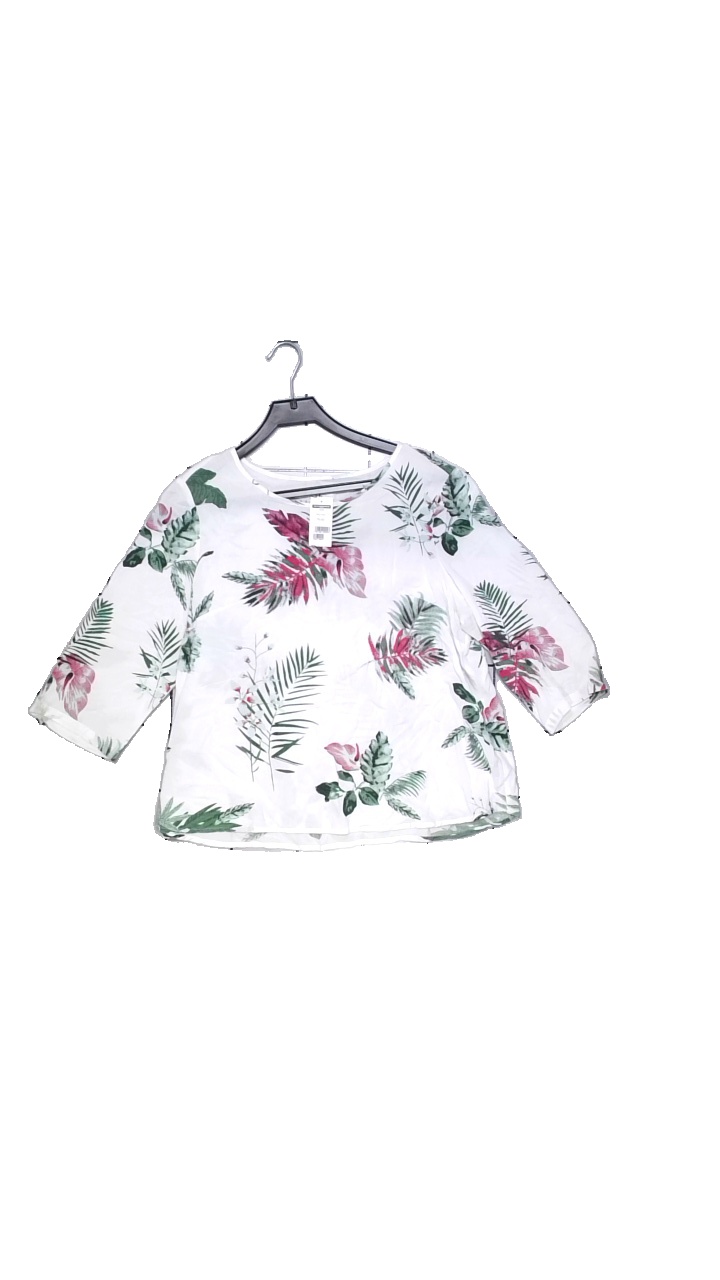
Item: Blouse (Ladies)
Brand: Isolde
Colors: White, Green, Multicolor
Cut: Loose
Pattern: Floral print
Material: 100% viscose
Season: All
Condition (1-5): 4
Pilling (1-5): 4
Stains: Minor
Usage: Reuse
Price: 50-100